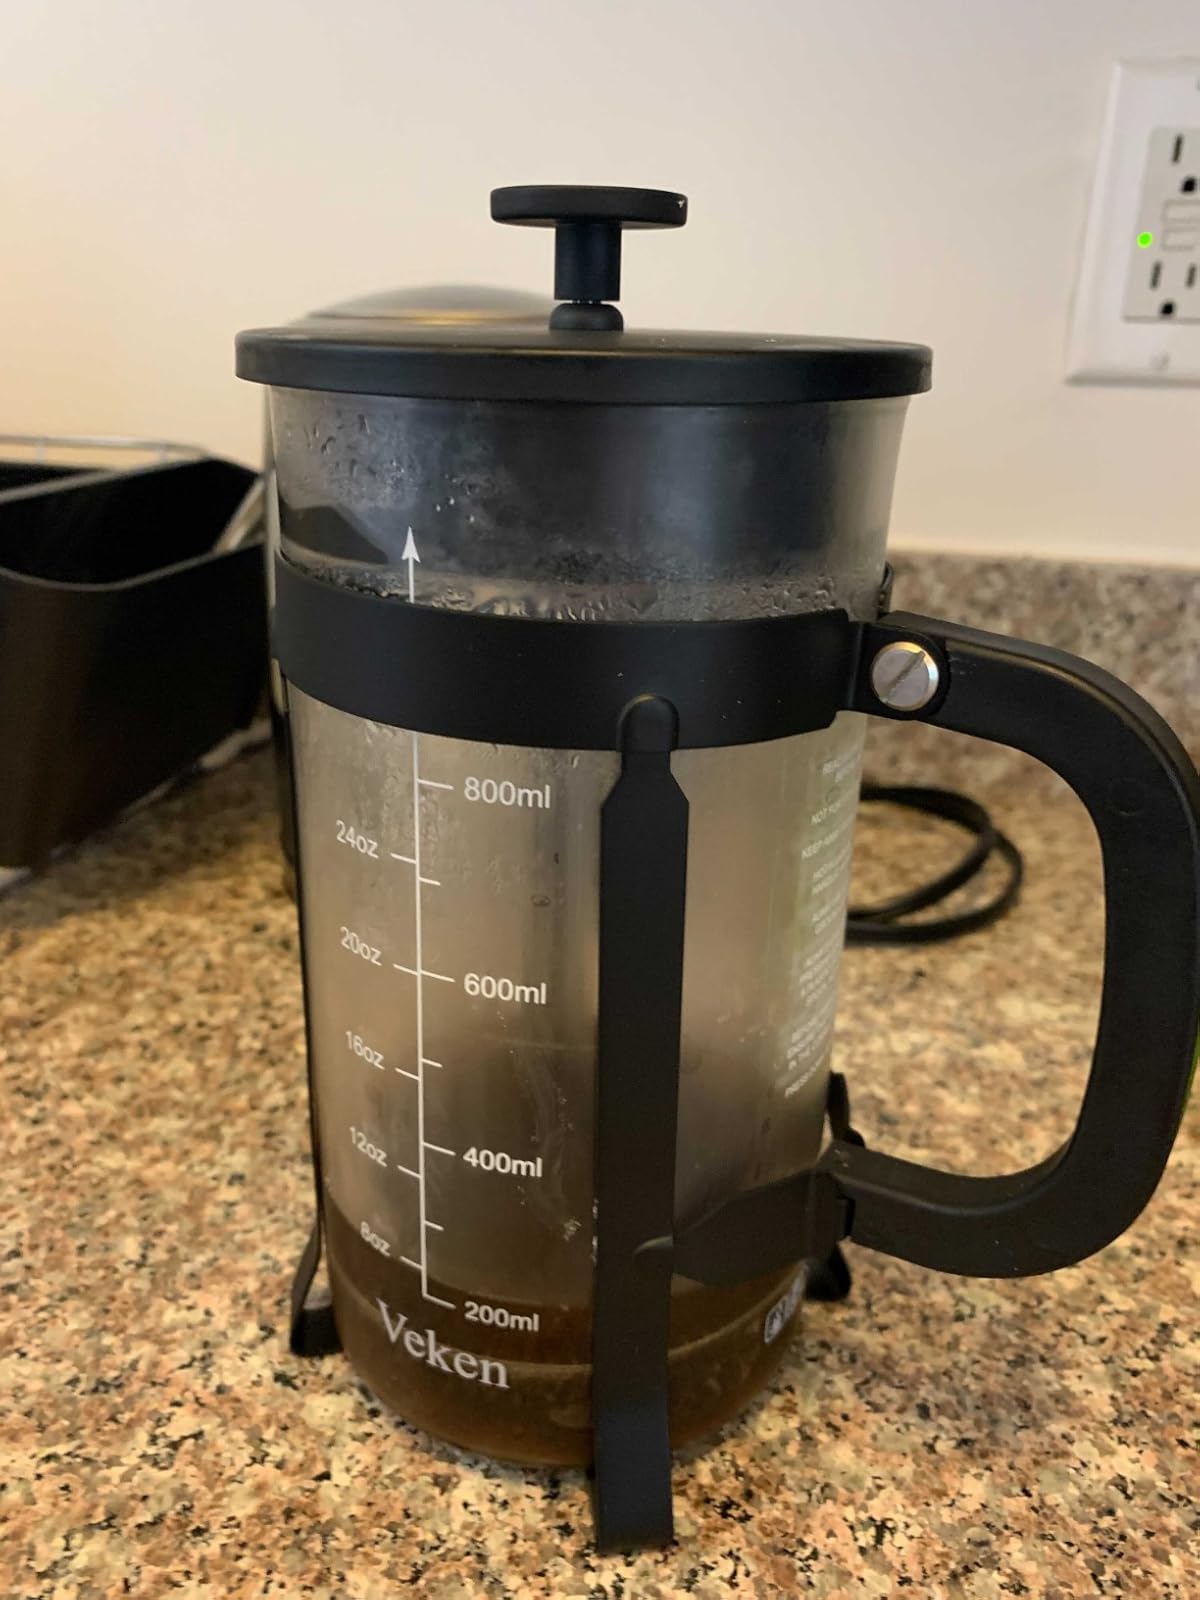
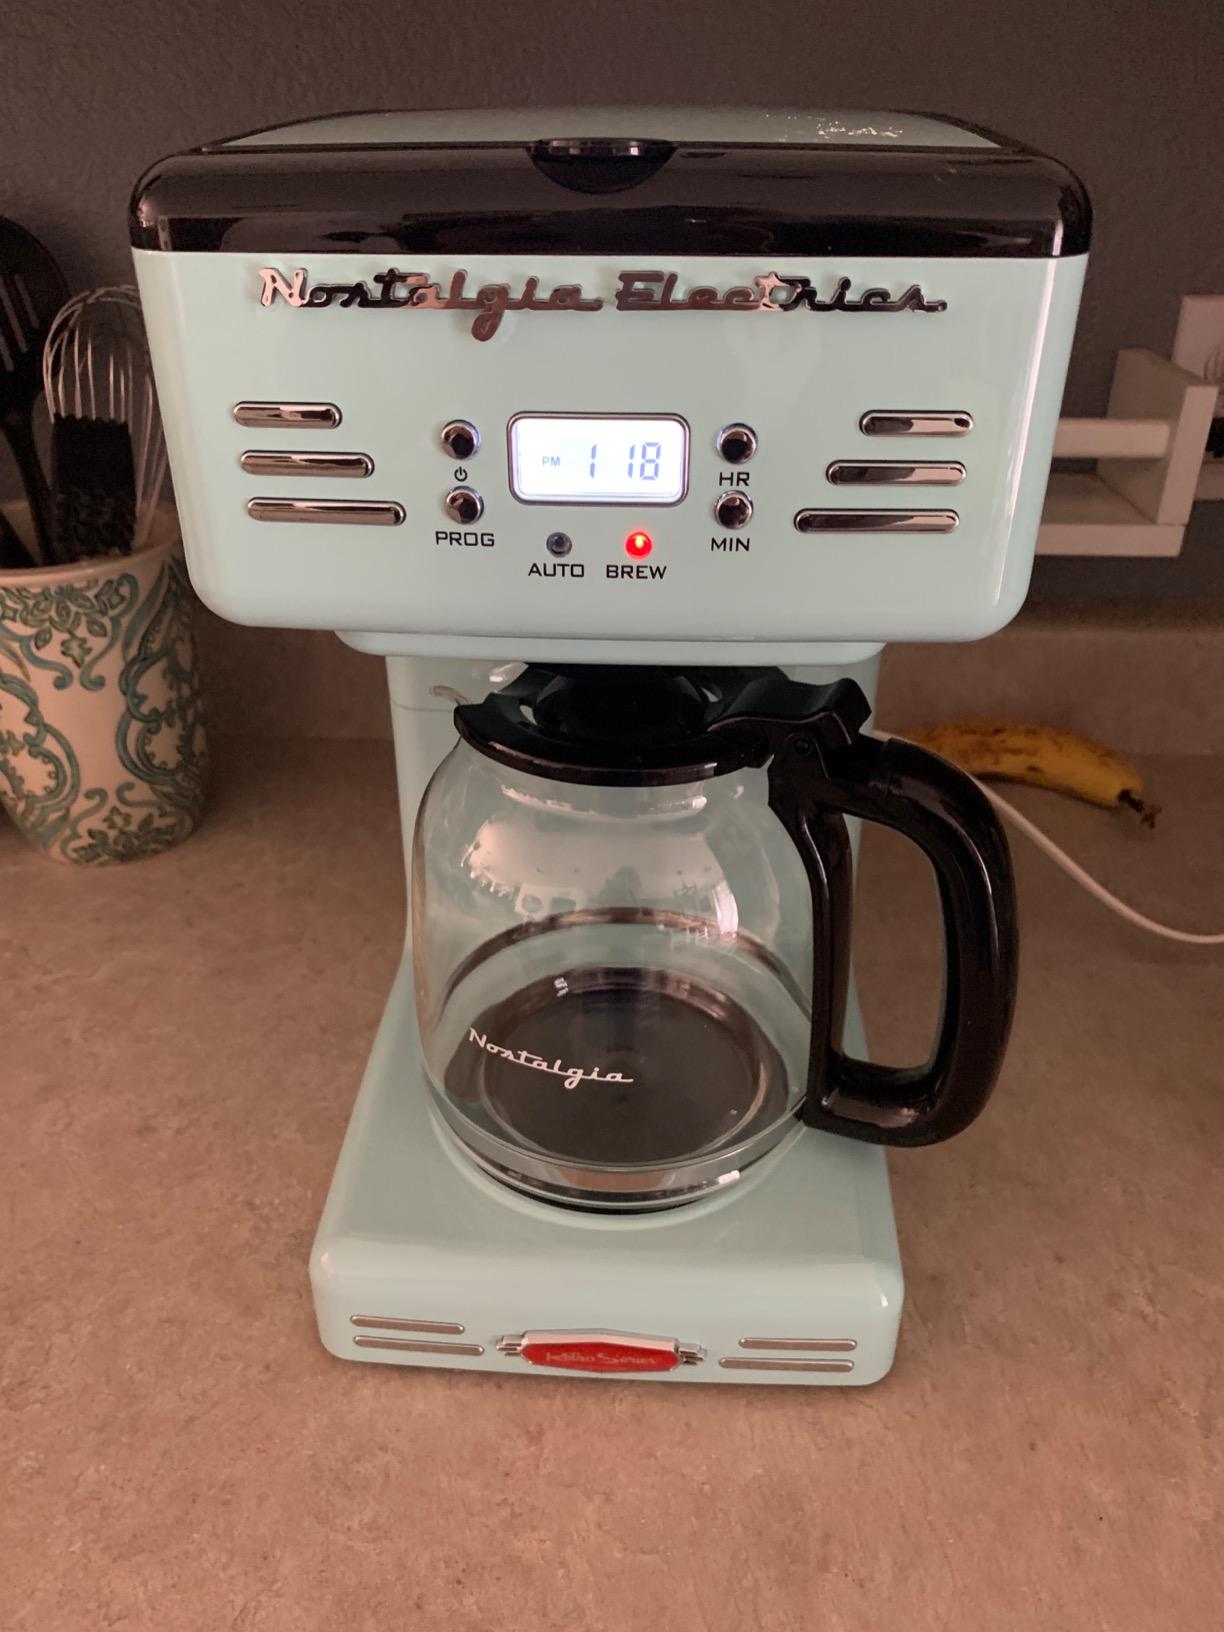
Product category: items_tea
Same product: no